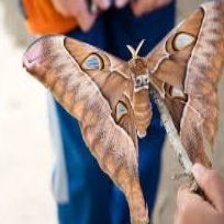
Species: HERCULES MOTH